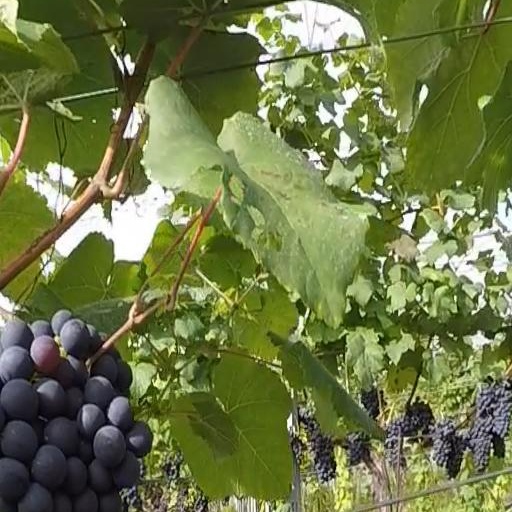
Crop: grape